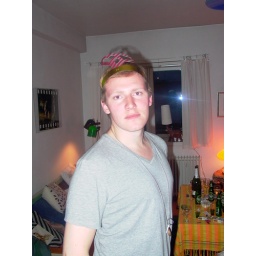
pretty in pink and white striped tiara: snorre